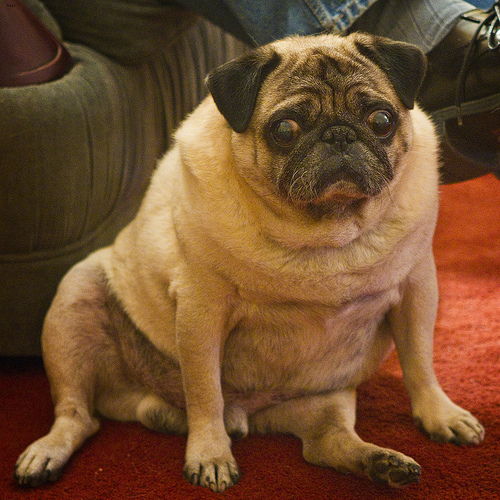
Breed: pug